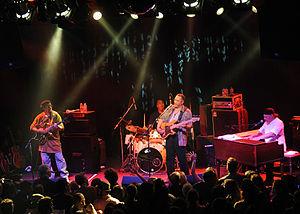
The Meters est un groupe de funk américain des années 1960 et 1970 originaire de La Nouvelle-Orléans, en Louisiane.